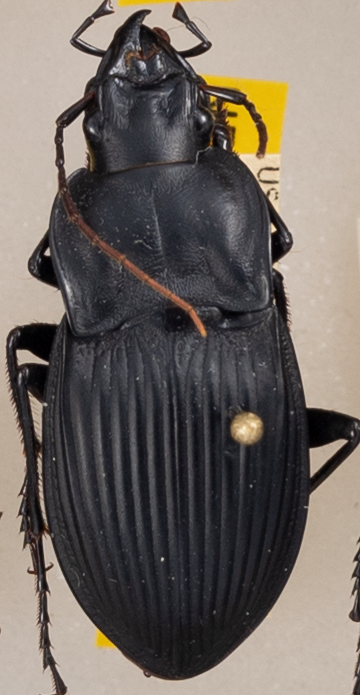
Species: Dicaelus dilatatus
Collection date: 2019-07-09
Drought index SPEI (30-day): -0.24
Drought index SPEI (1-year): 2.09
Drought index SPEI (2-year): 2.09